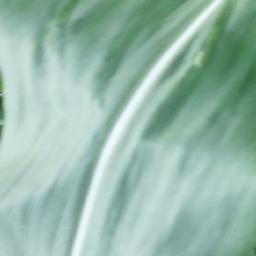
Label: Corn_(Maize)___Healthy